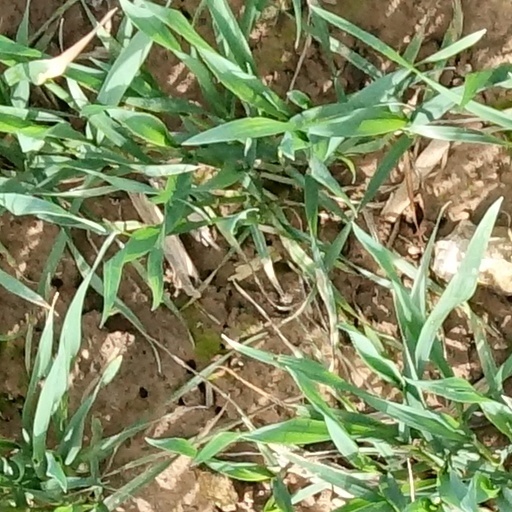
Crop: wheat